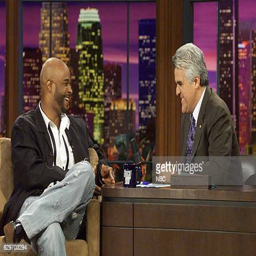
comedian during an interview with comedian